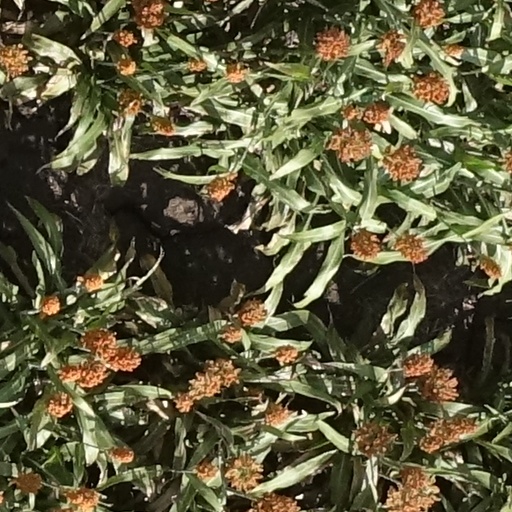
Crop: sorghum